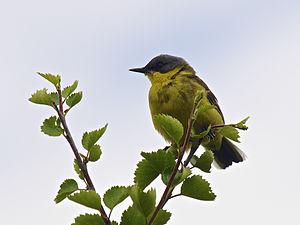
Bergeronnette printanière nordique (Motacilla flava thunbergi) mâle. Grimsdalen, parc national de Rondane, Norvège.